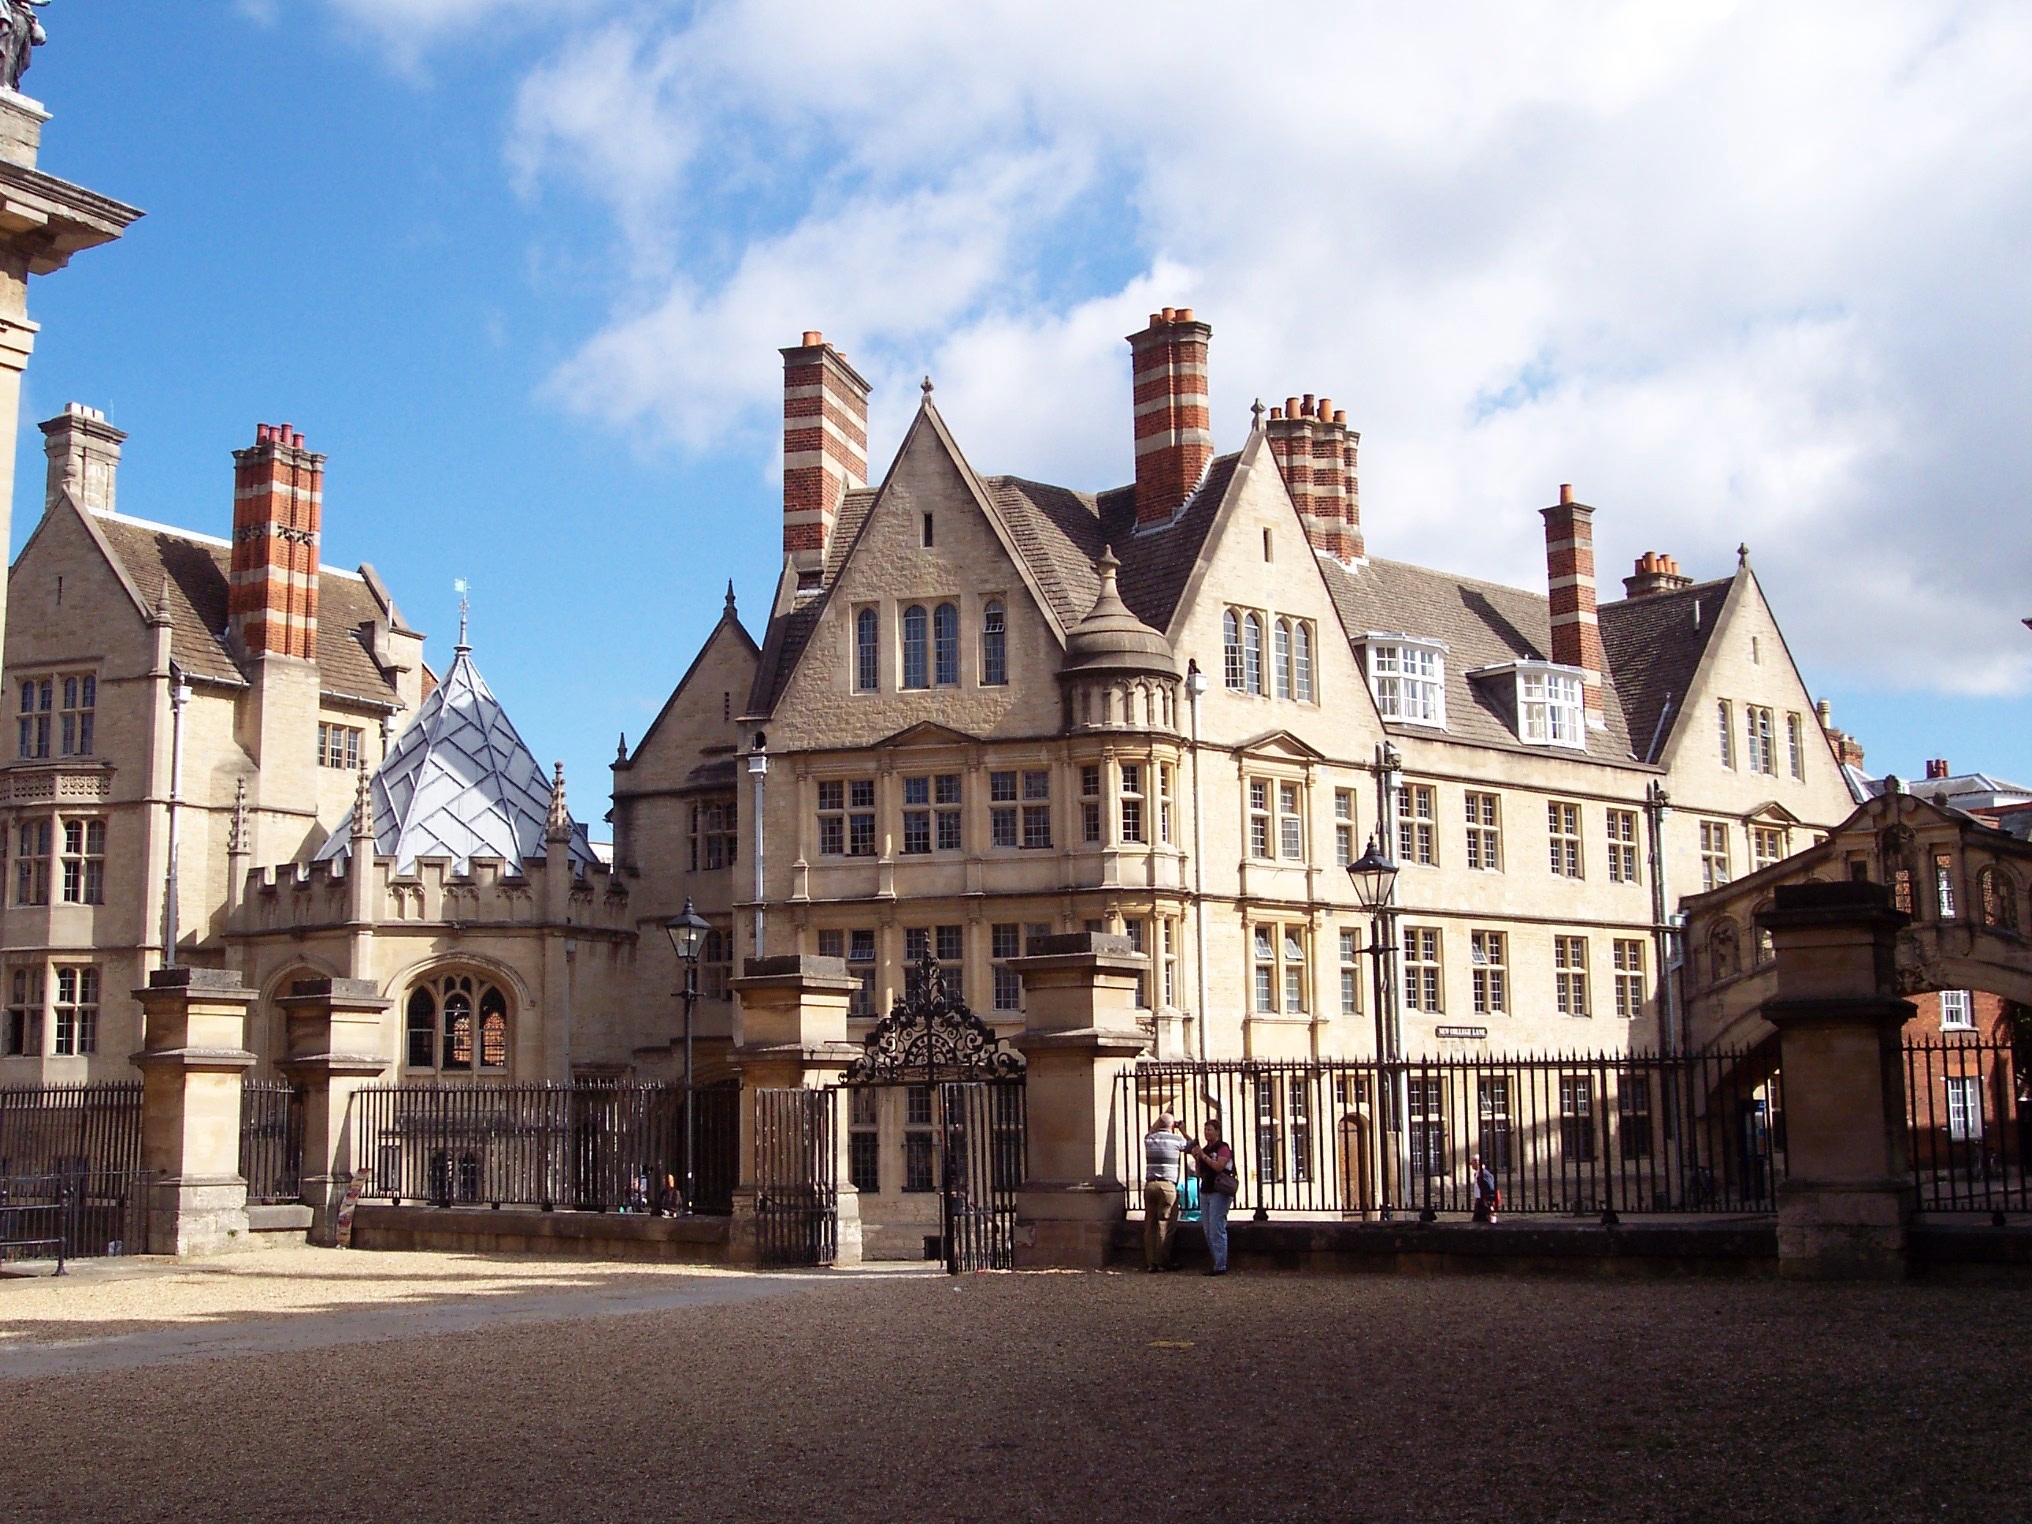
architecture, road, street, house, town, building, chateau, palace, city, cityscape, downtown, landmark, facade, tourism, waterway, england, university, town square, estate, oxford, neighbourhood, urban area, human settlement